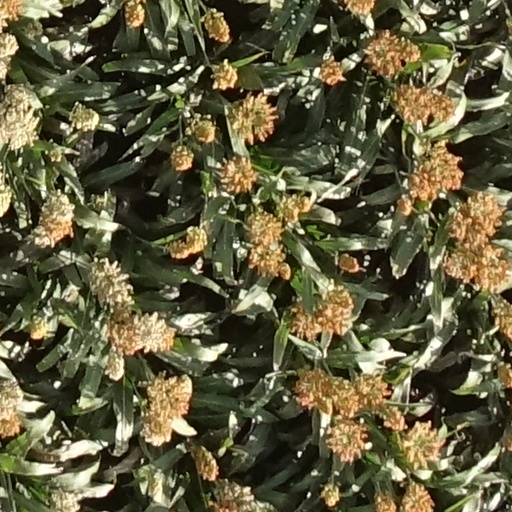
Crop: sorghum